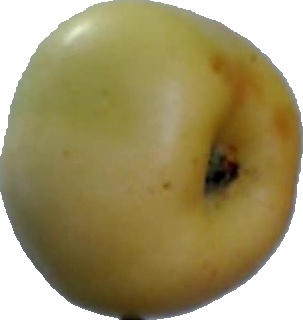
Label: apple_6